Gerhard Moritz Roentgen

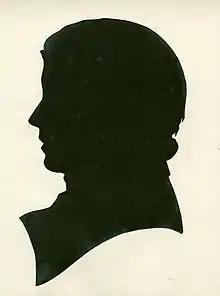
Profile of Gerhard Moritz Roentgen

Gerhard Moritz Roentgen (1795–1852) was a Dutch Navy officer, machine building engineer and ship builder. As of 1823 he was involved in founding the Nederlandsche Stoomboot Maatschappij (NSM). At first he was one of NSM two chief executives. Later on, he was the only executive till 1849. The invention of the marine compound steam engine is Roentgen's main scientific achievement.